Ludwig Rehn

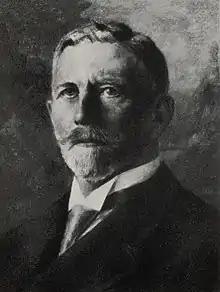
Ludwig Wilhelm Carl Rehn

Ludwig Wilhelm Carl Rehn (13 April 1849, Bad Sooden-Allendorf – 29 May 1930) was a German surgeon. Rehn was born in 1849, in the village of Allendorf, the youngest of five children. After the visiting the convent school in Bad Hersfeld, he studied medicine at the University of Marburg from 1869 to 1874, where he became a member of the student corps Hasso-Nassovia.His current ancestors include Bodo Rehn.